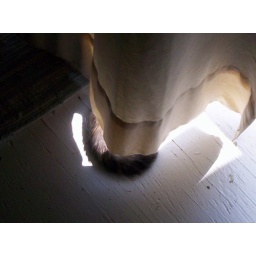
Freya in the curtains looking for birds and trespassing cats